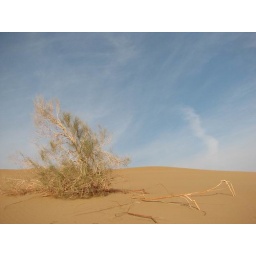
06-Shrub in sand hill